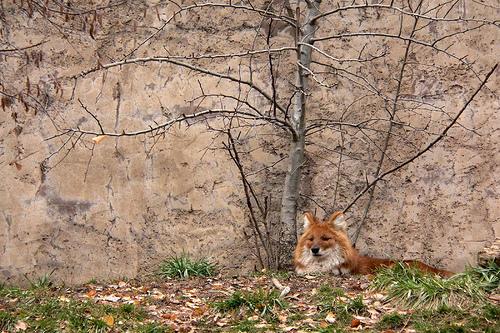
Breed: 209-n000043-dhole